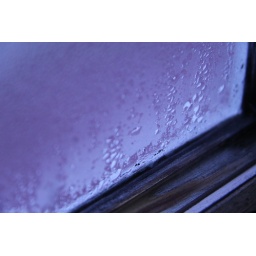
water drops by window